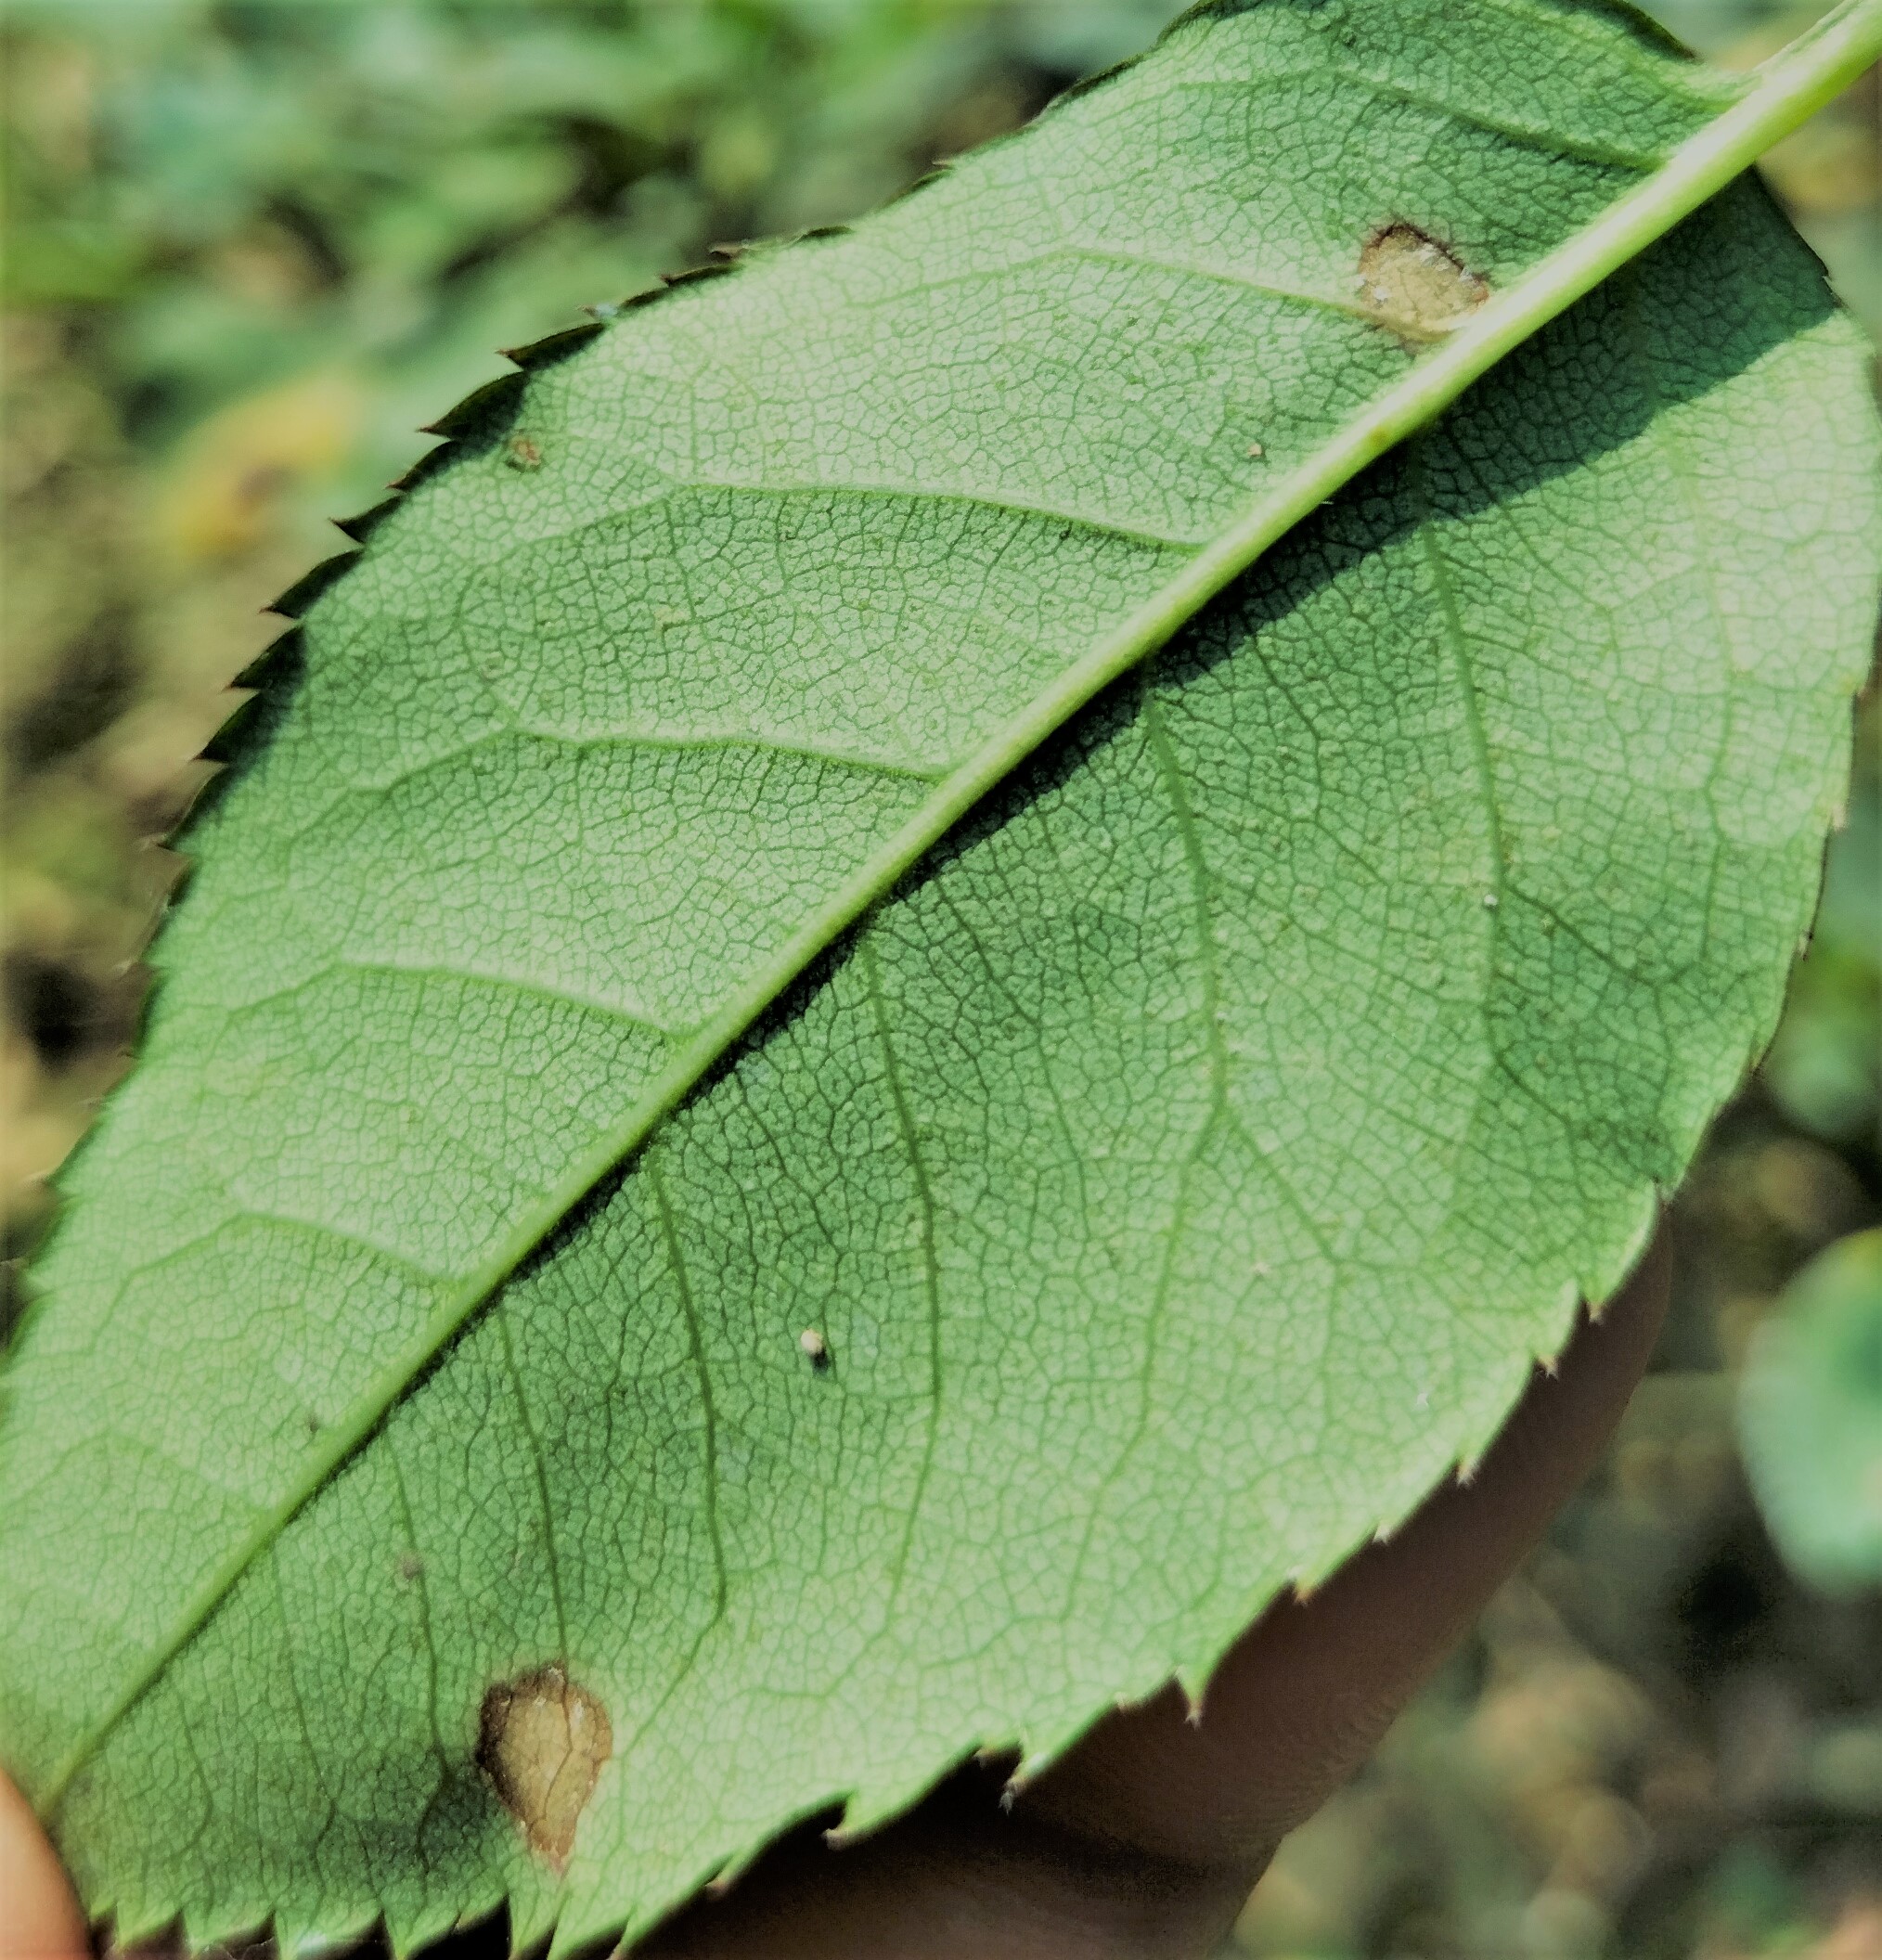
Label: Black Spot